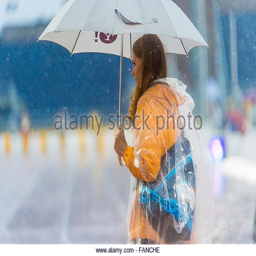
the volunteers in the track : heavy rain kept most spectators under cover or away from the track entirely , the weather